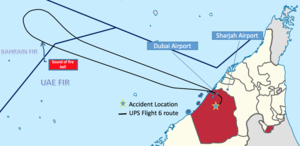
Le 3 septembre 2010, un Boeing 747-400F assurant le vol UPS Airlines 6 reliant Dubaï aux Émirats arabes unis et Cologne en Allemagne a subi un incendie en vol qui a provoqué l'écrasement de l'avion, tuant les deux membres d'équipage, les seules personnes à bord. Il s'agissait du premier accident mortel pour UPS Airlines.